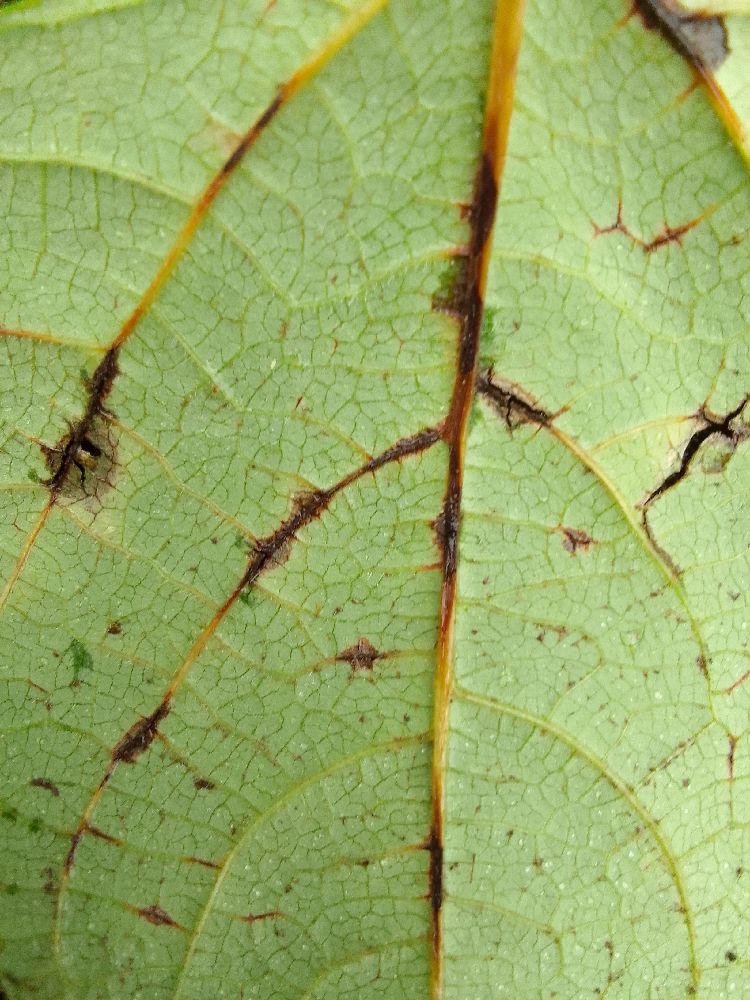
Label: anthracnose